Velupillai Prabhakaran

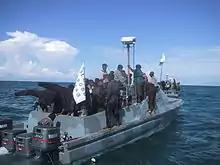
The LTTEs Sea Tigers wing

Prabhakaran explicitly stated that an armed struggle is the only way to resist asymmetric warfare, in which one side, that of the Sri Lankan government, is armed and the other comparatively unarmed. He argued that he chose military means only after observing that non–violent means have been ineffectual and obsolete, especially after the Thileepan incident. Thileepan, a Lt. colonel rank officer adopted Gandhian means to protest against the IPKF killings by staging a fast unto death from 15 September 1987, and by abstaining from food or water until 26 September, when he died in front of thousands of Tamils who had come there to fast along with him.